Influence of the IBM PC on the personal computer market

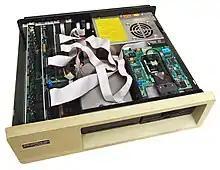
Internal view of an IBM PC compatible computer

Compaq's prices were comparable to IBM's, and the company emphasized its PC compatibles' features and quality to corporate customers. From mid-1985, what "Compute!" described as a "wave" of inexpensive clones from American and Asian companies caused prices to decline; by the end of 1986, the equivalent to a real IBM PC with 256K RAM and two disk drives cost as little as , lower than the price of the Apple IIc. Consumers began purchasing DOS computers for the home in large numbers; Tandy estimated that half of its 1000 sales went to homes, the new Leading Edge Model D comprised 1% of the US home-computer market that year, and toy and discount stores sold a clone manufactured by Hyundai, the Blue Chip PC, like a stereo—without a demonstrator model or salesman.